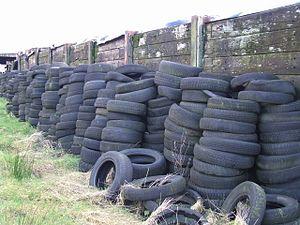
Traverses de chemin de fer traitées à la créosote recyclées en éléments de construction d'une paroi.Et vieux pneus empilés contre ce mur en attente d'un usage, ferme Kelly Mains, Royaume-Uni, 2008. Ces deux matériaux, résistants aux intempéries et disponibles à bas prix en tant que déchet (voire offerts) ont souvent été utilisés par les agriculteurs européens de la fin du XXème siècle et du début du XXIème
Le recyclage des pneus consiste à les réutiliser dans des filières de revente d'occasion et de pneus rechapés ou à en réutiliser la matière ; la valorisation des « pneus usagés non réutilisables » désigne la récupération et valorisation - dans le pneu usagé - de matériaux, ou de molécules énergétiques ou de produits chimiques réutilisables.